Millis station

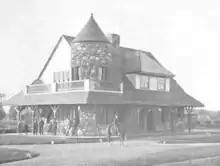
Millis station in 1899

In April 1966, the Massachusetts Bay Transportation Authority (MBTA) reached an agreement with the New York, New Haven and Hartford Railroad, the owner of the West Medway Branch, to subsidise continued service on the branch (as well as on the Needham, Dedham, and Franklin lines, also owned by the NYNH&H) within its funding district, starting on April 24; as Medway, outside the district, declined to pay for continued service to and stations (the latter of which was, at the time, the western terminus of the branch), the branch was cut back to Millis, which became the new terminus, and became known as the Millis Branch instead of the West Medway Branch.